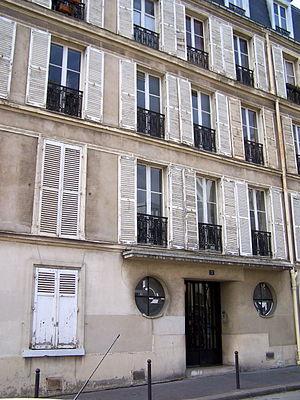
Vue de l'immeuble au numéro 7 de la rue Méchain où vécut et travailla notamment Tamara de Lempicka. Le hall de l'immeuble ancien sur la rue, avec ses oculi, est l'œuvre de Robert Mallet-Stevens.
Cet article recense les monuments historiques du 14ᵉ arrondissement de Paris, en France.
La rue Méchain est une voie située dans le quartier du Montparnasse du 14ᵉ arrondissement de Paris.